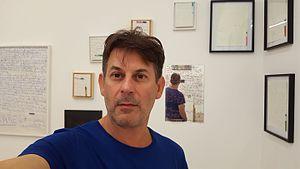
Stéphane Zagdanski est un romancier, essayiste et artiste français, né à Paris le 28 avril 1963.